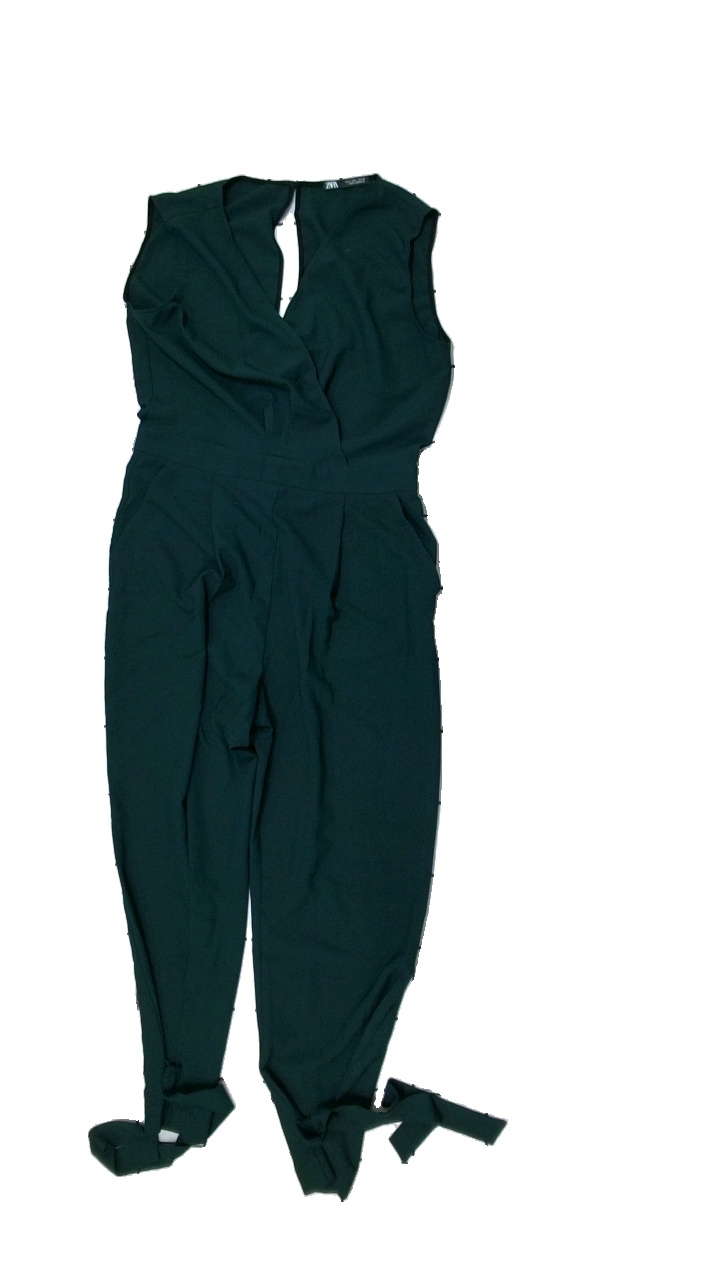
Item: Dress (Ladies)
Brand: Zara
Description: green jumpsuit with tie detail
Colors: Green
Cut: Long
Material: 100% Polyester
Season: All
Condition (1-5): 5
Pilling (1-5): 5
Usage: Reuse
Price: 100-150